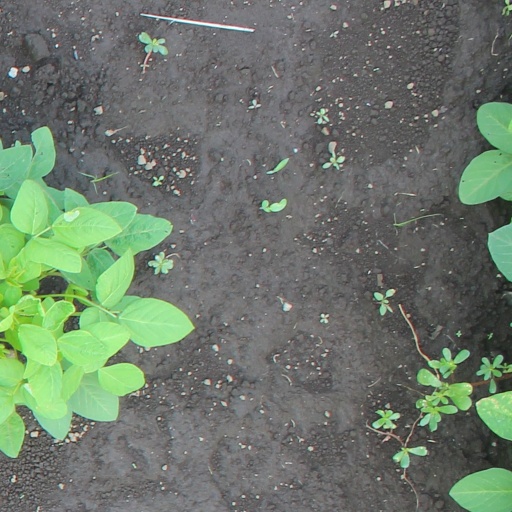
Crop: soybean